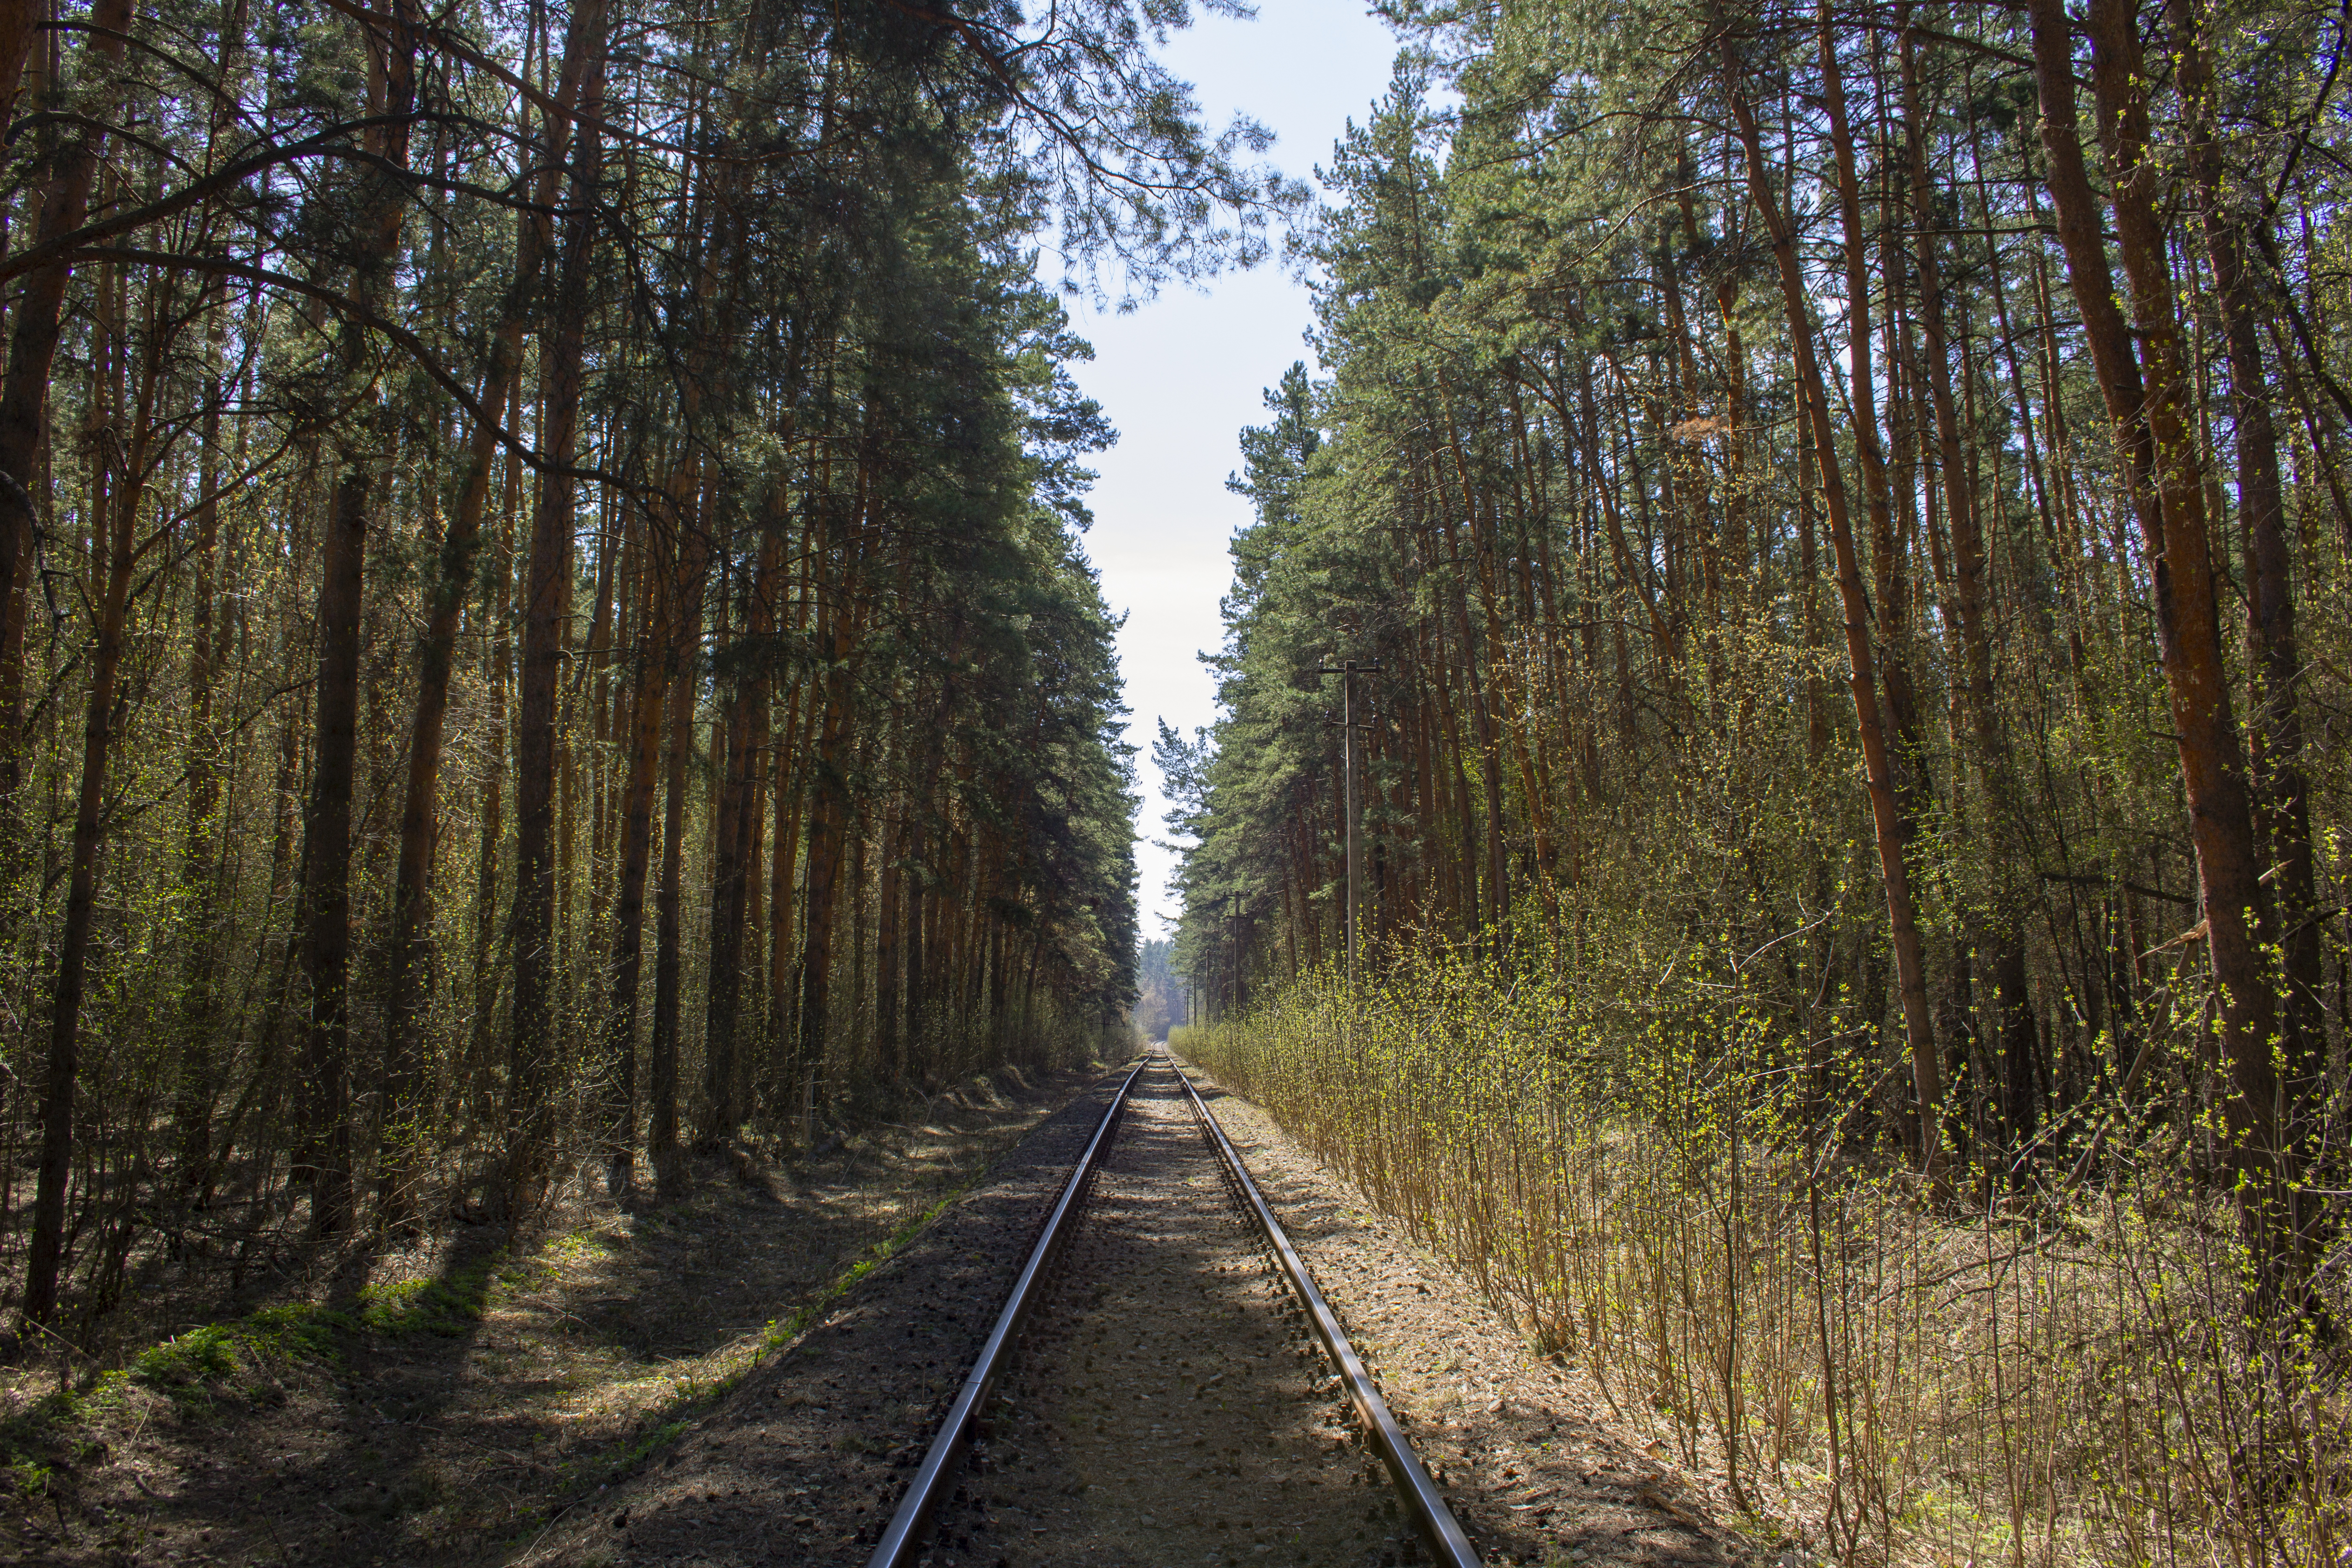
rails, sleepers, railway, forest, plant, sky, tree, wood, natural landscape, trunk, thoroughfare, twig, track, landscape, road surface, parallel, road, grass, terrestrial plant, deciduous, symmetry, temperate broadleaf and mixed forest, spruce fir forest, jungle, woodland, trail, path, nonbuilding structure, conifer, Northern hardwood forest, old growth forest, temperate coniferous forest, winter, tropical and subtropical coniferous forests, metal, valdivian temperate rain forest, dirt road, grove, autumn, plant stem, lane, pine family, larch, transport